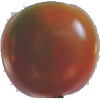
Label: Tomato Maroon 1